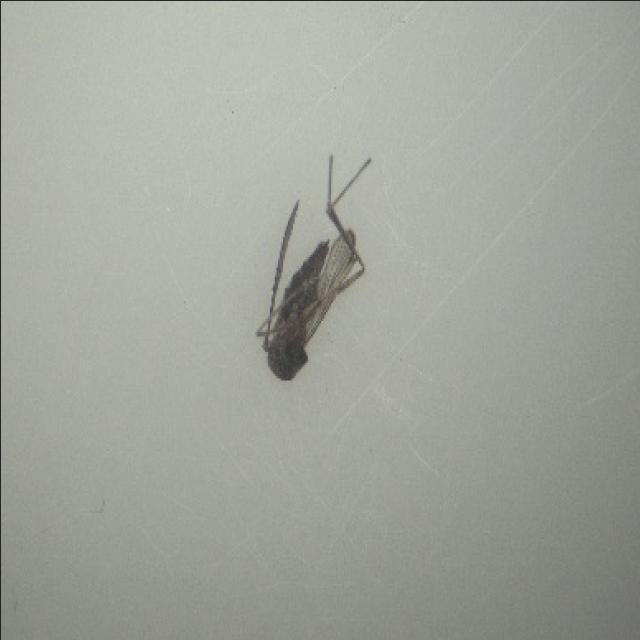
Species: culex_tritaeniorhynchus